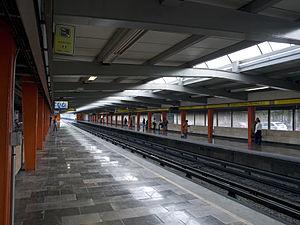
La ligne 5 est une des douze lignes du métro de Mexico, au Mexique.